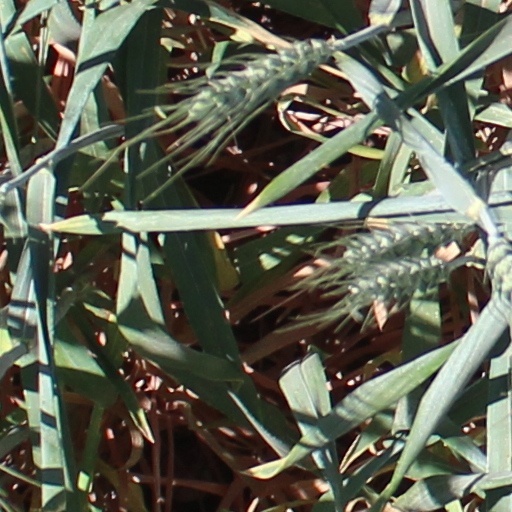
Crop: wheat